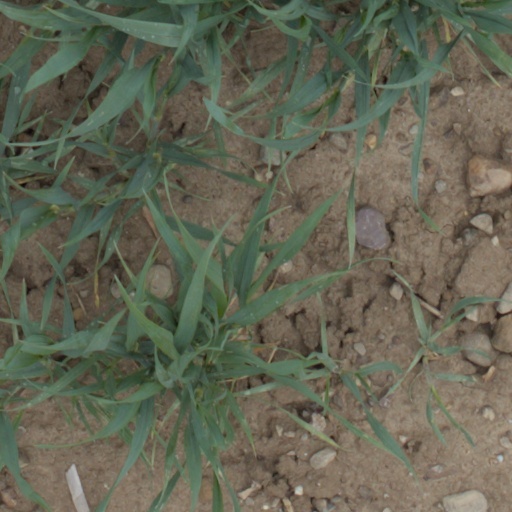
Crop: wheat